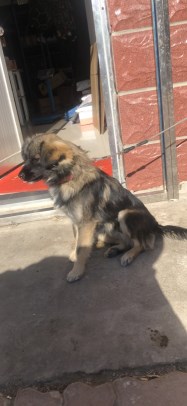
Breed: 3336-n000121-chinese_rural_dog